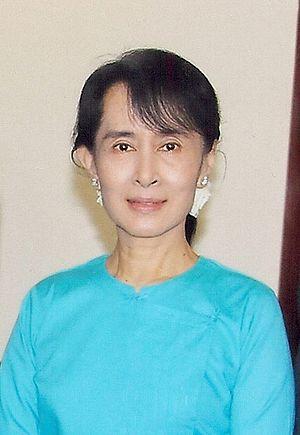
Le prix Nobel de la paix récompense « la personnalité ou la communauté ayant le plus ou le mieux contribué au rapprochement des peuples, à la suppression ou à la réduction des armées permanentes, à la réunion et à la propagation des progrès pour la paix » selon les volontés, définies par le testament, d'Alfred Nobel. Cela comprend la lutte pour la paix, les droits de l'homme, l'aide humanitaire et la liberté.
Le Time 100 est le nom d'une liste établie annuellement depuis le 1ᵉʳ février 1998 par le magazine américain Time des cent personnes les plus influentes dans le monde.